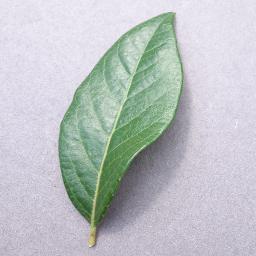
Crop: blueberry
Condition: healthy